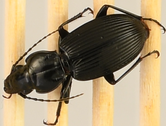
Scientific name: Pterostichus lachrymosus
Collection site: Mountain Lake Biological Station NEON (MLBS), plot MLBS_010